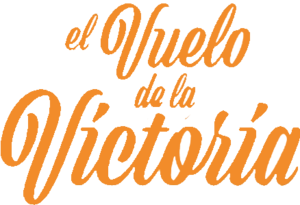
El vuelo de la victoria est une telenovela mexicaine diffusée entre le 10 juillet 2017 et le 12 novembre 2017 sur Las Estrellas.